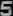
Number: 5